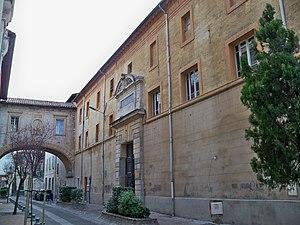
Petit Lycée Mistral d'Avignon (Vaucluse)
Cet article recense les monuments historiques d'Avignon, département de Vaucluse, en France.